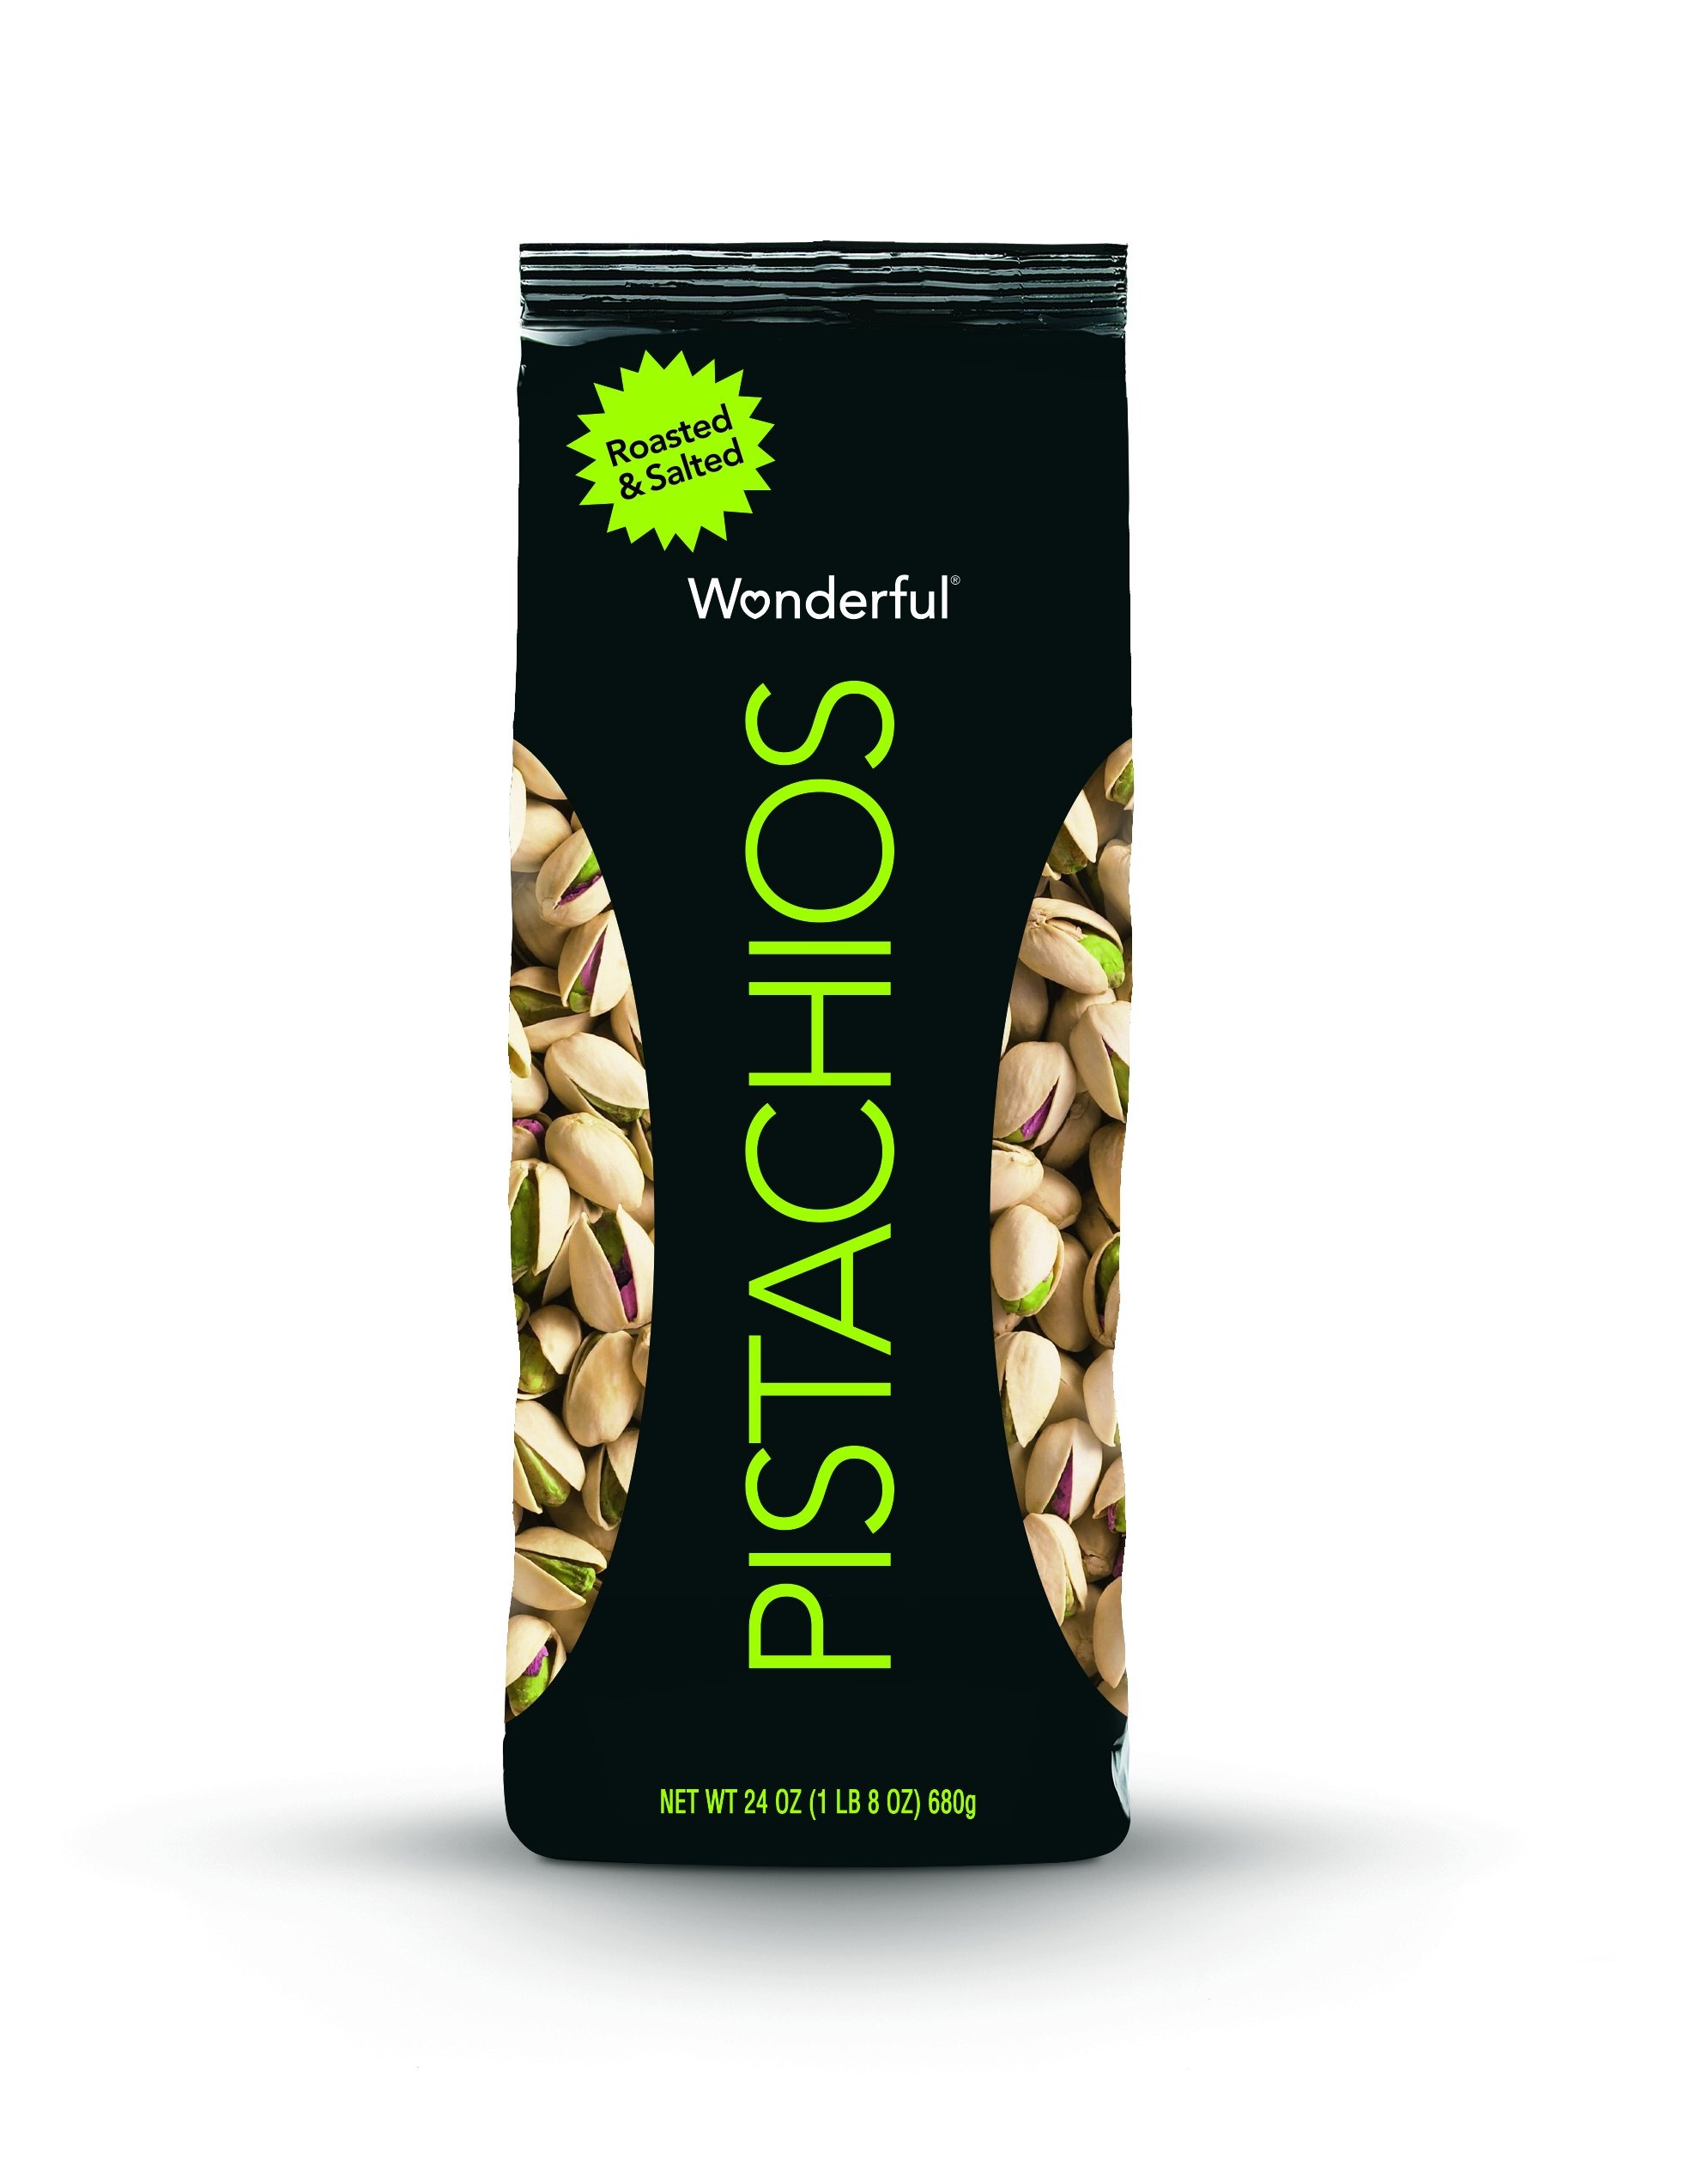
Item Name: Wonderful Pistachios, Roasted and Salted, 24 Ounce Bags (Pack of 3)
Bullet Point 1: SIZE: 24 Ounce Bags (Pack of 3)
Bullet Point 2: FLAVOR: Roasted & Salted. Our best-selling flavor, perfect for everyday snacking
Bullet Point 3: EVERYDAY SNACKING: Perfect for easy entertaining and snacking throughout the day
Bullet Point 4: CALIFORNIA GROWN: Wonderful Pistachios owns, cultivates and harvests more than 75,000 acres of pistachio and almond California orchards, where we carefully tend and harvest using the latest sustainable practices.
Bullet Point 5: Gluten Free, Non-GMO Project Verified
Value: 72.0
Unit: Ounce

Price: 10.49